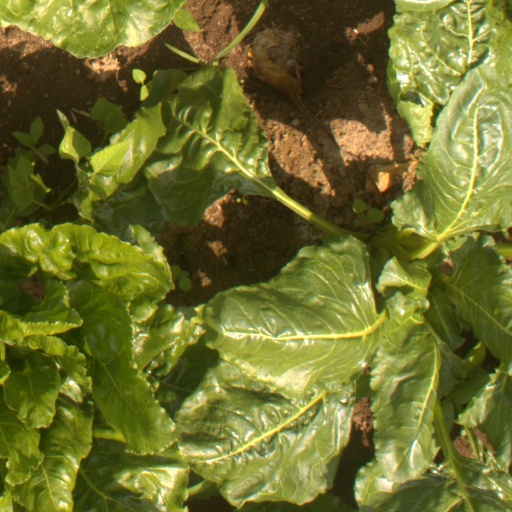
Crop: sugar beet